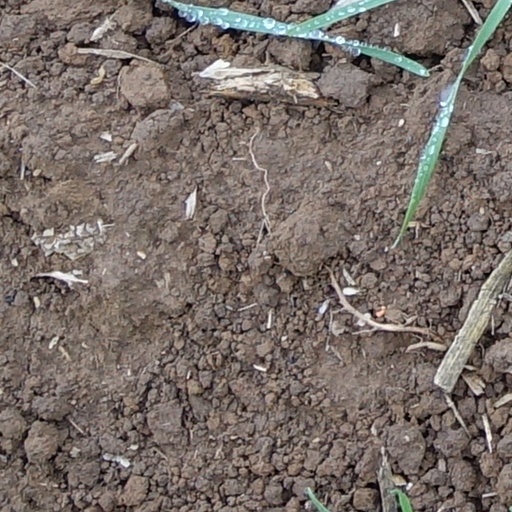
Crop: wheat